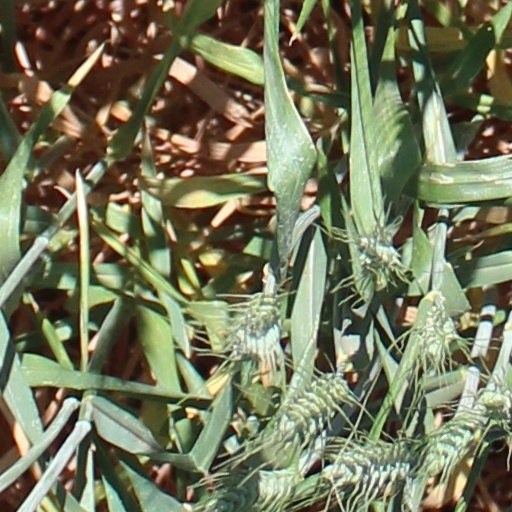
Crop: wheat